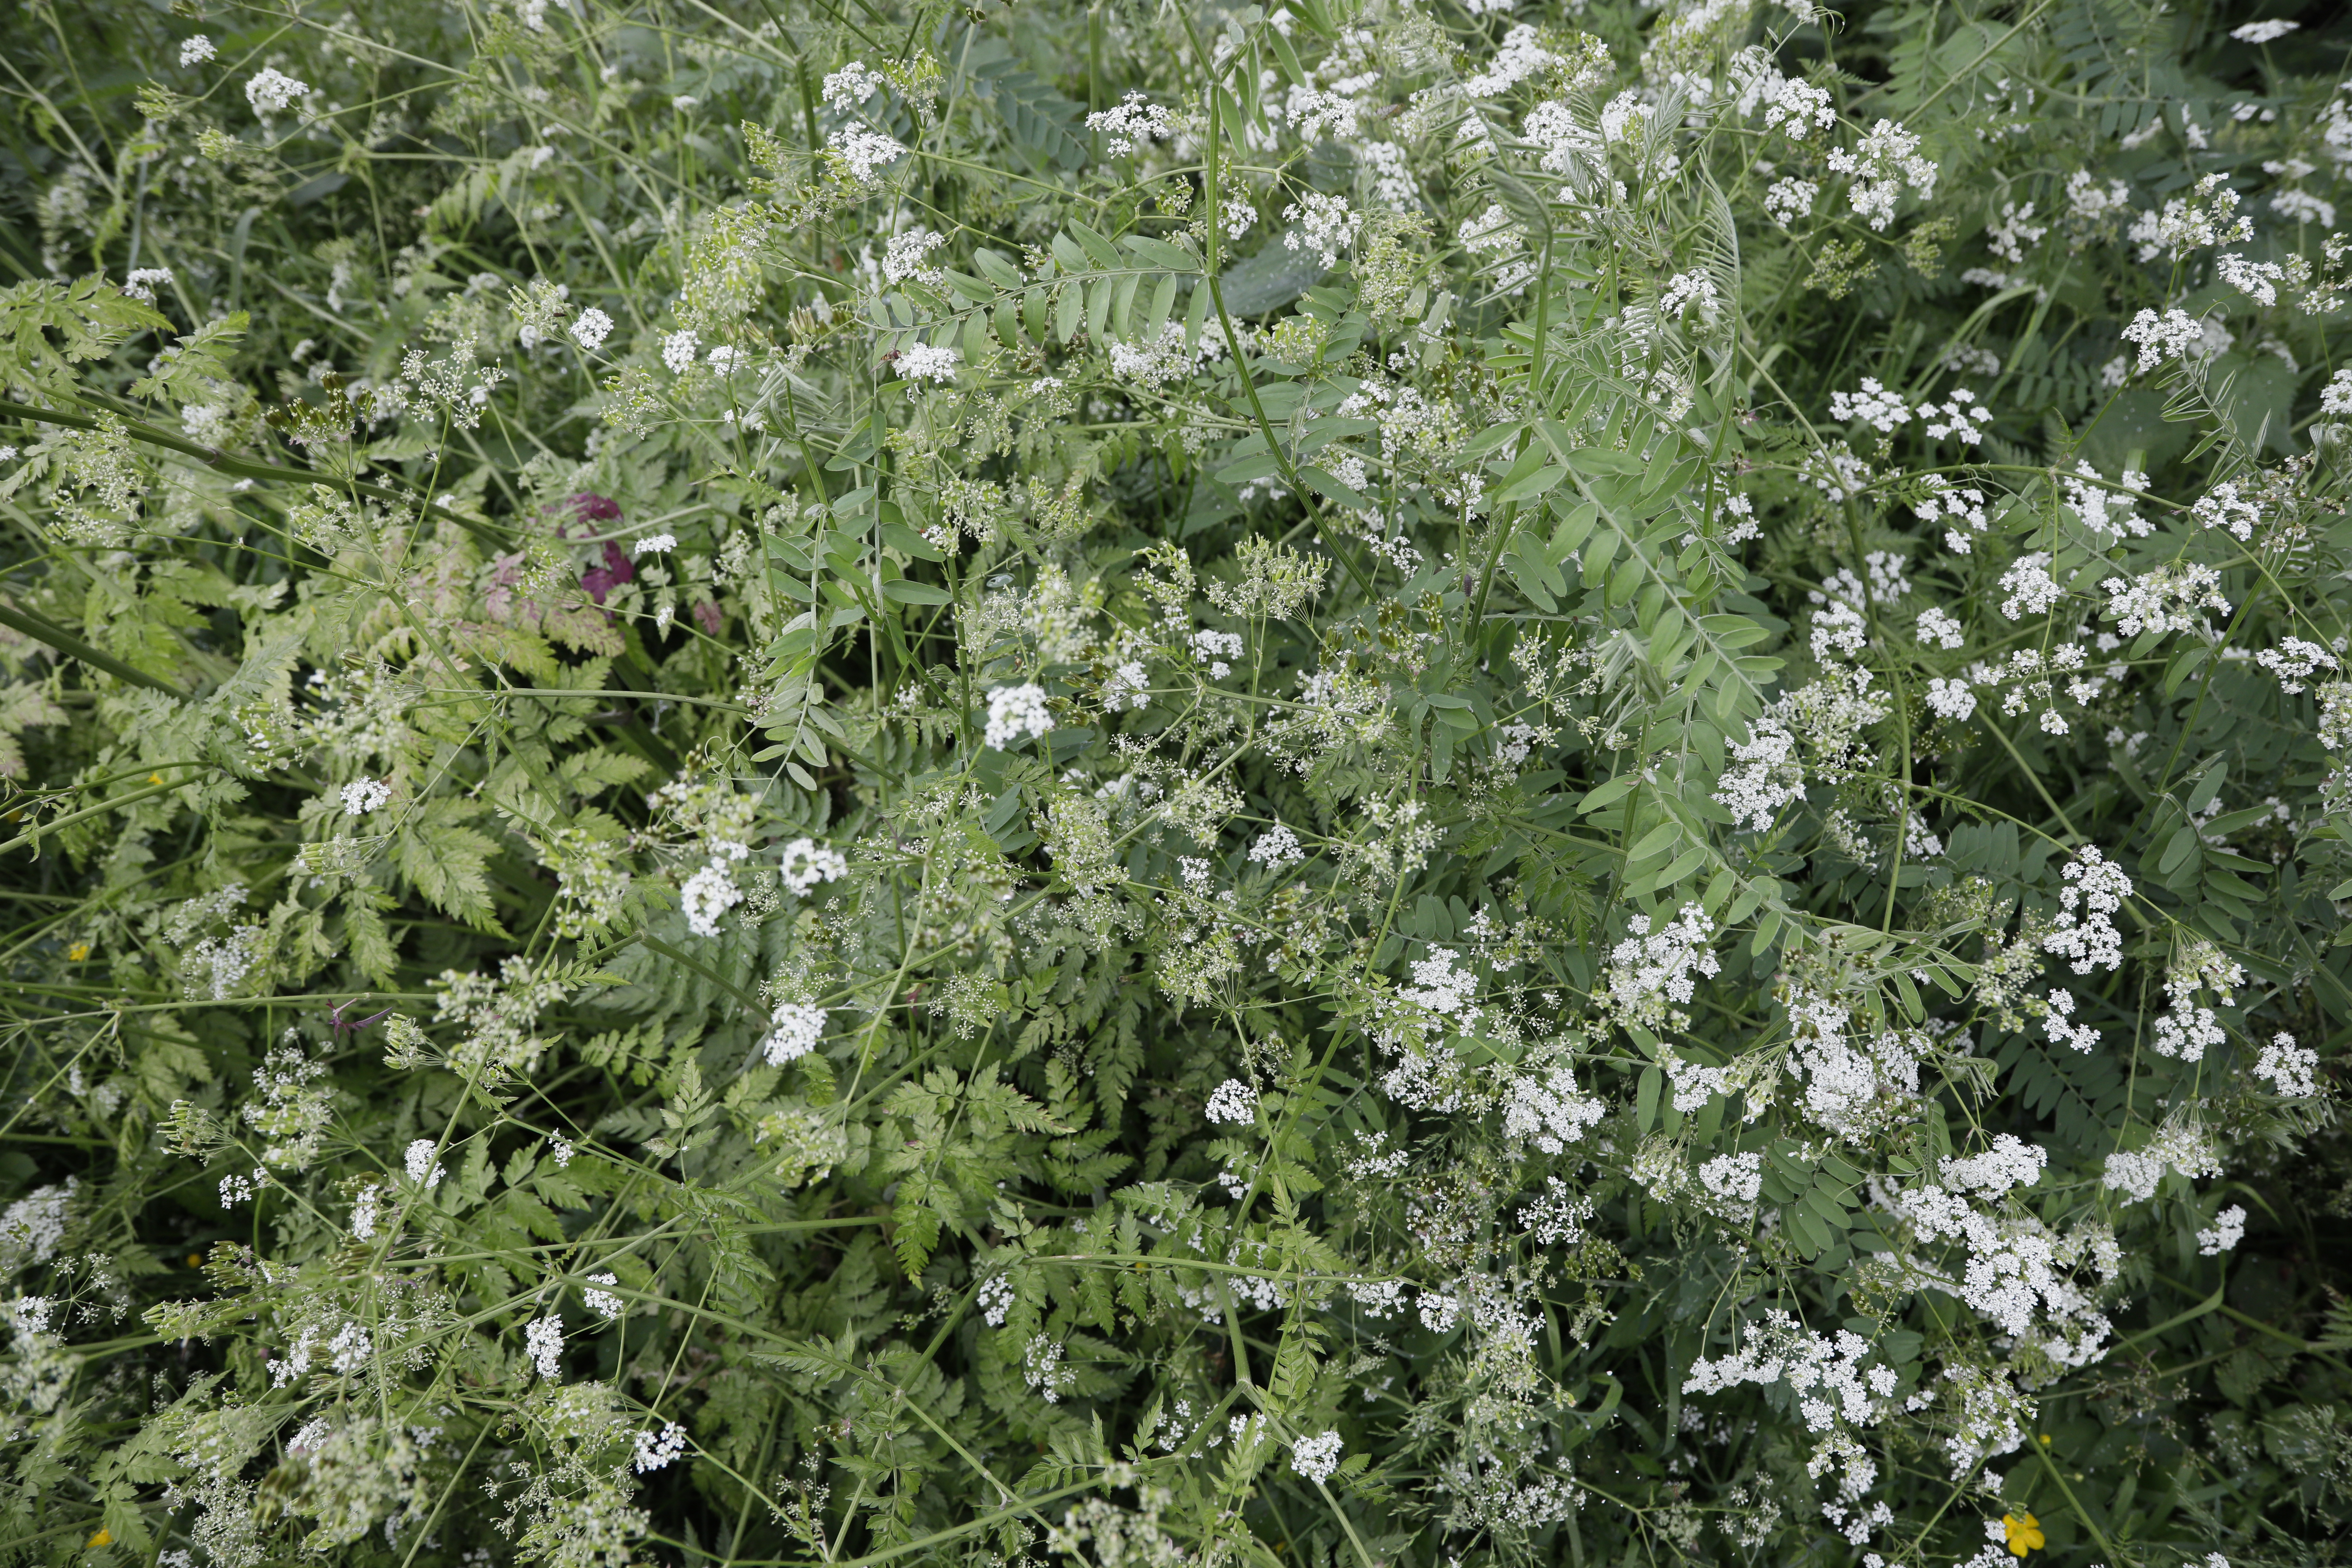
Plant species: Anthriscus sylvestris